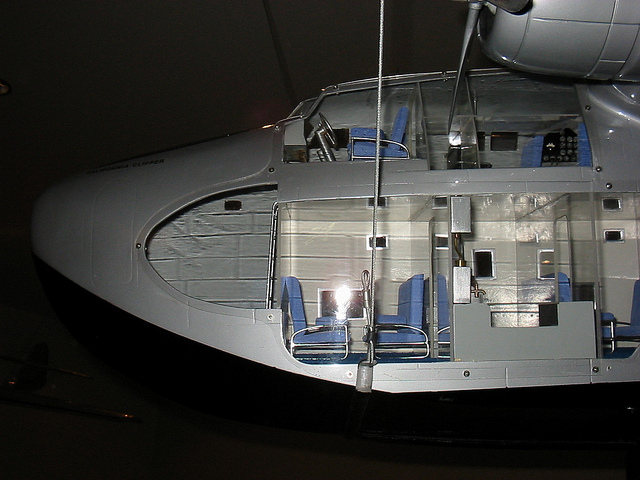
A cross section of an aircraft with blue seats.

An aircraft is shown from a split model view.

A bunch of chairs that is in a train.